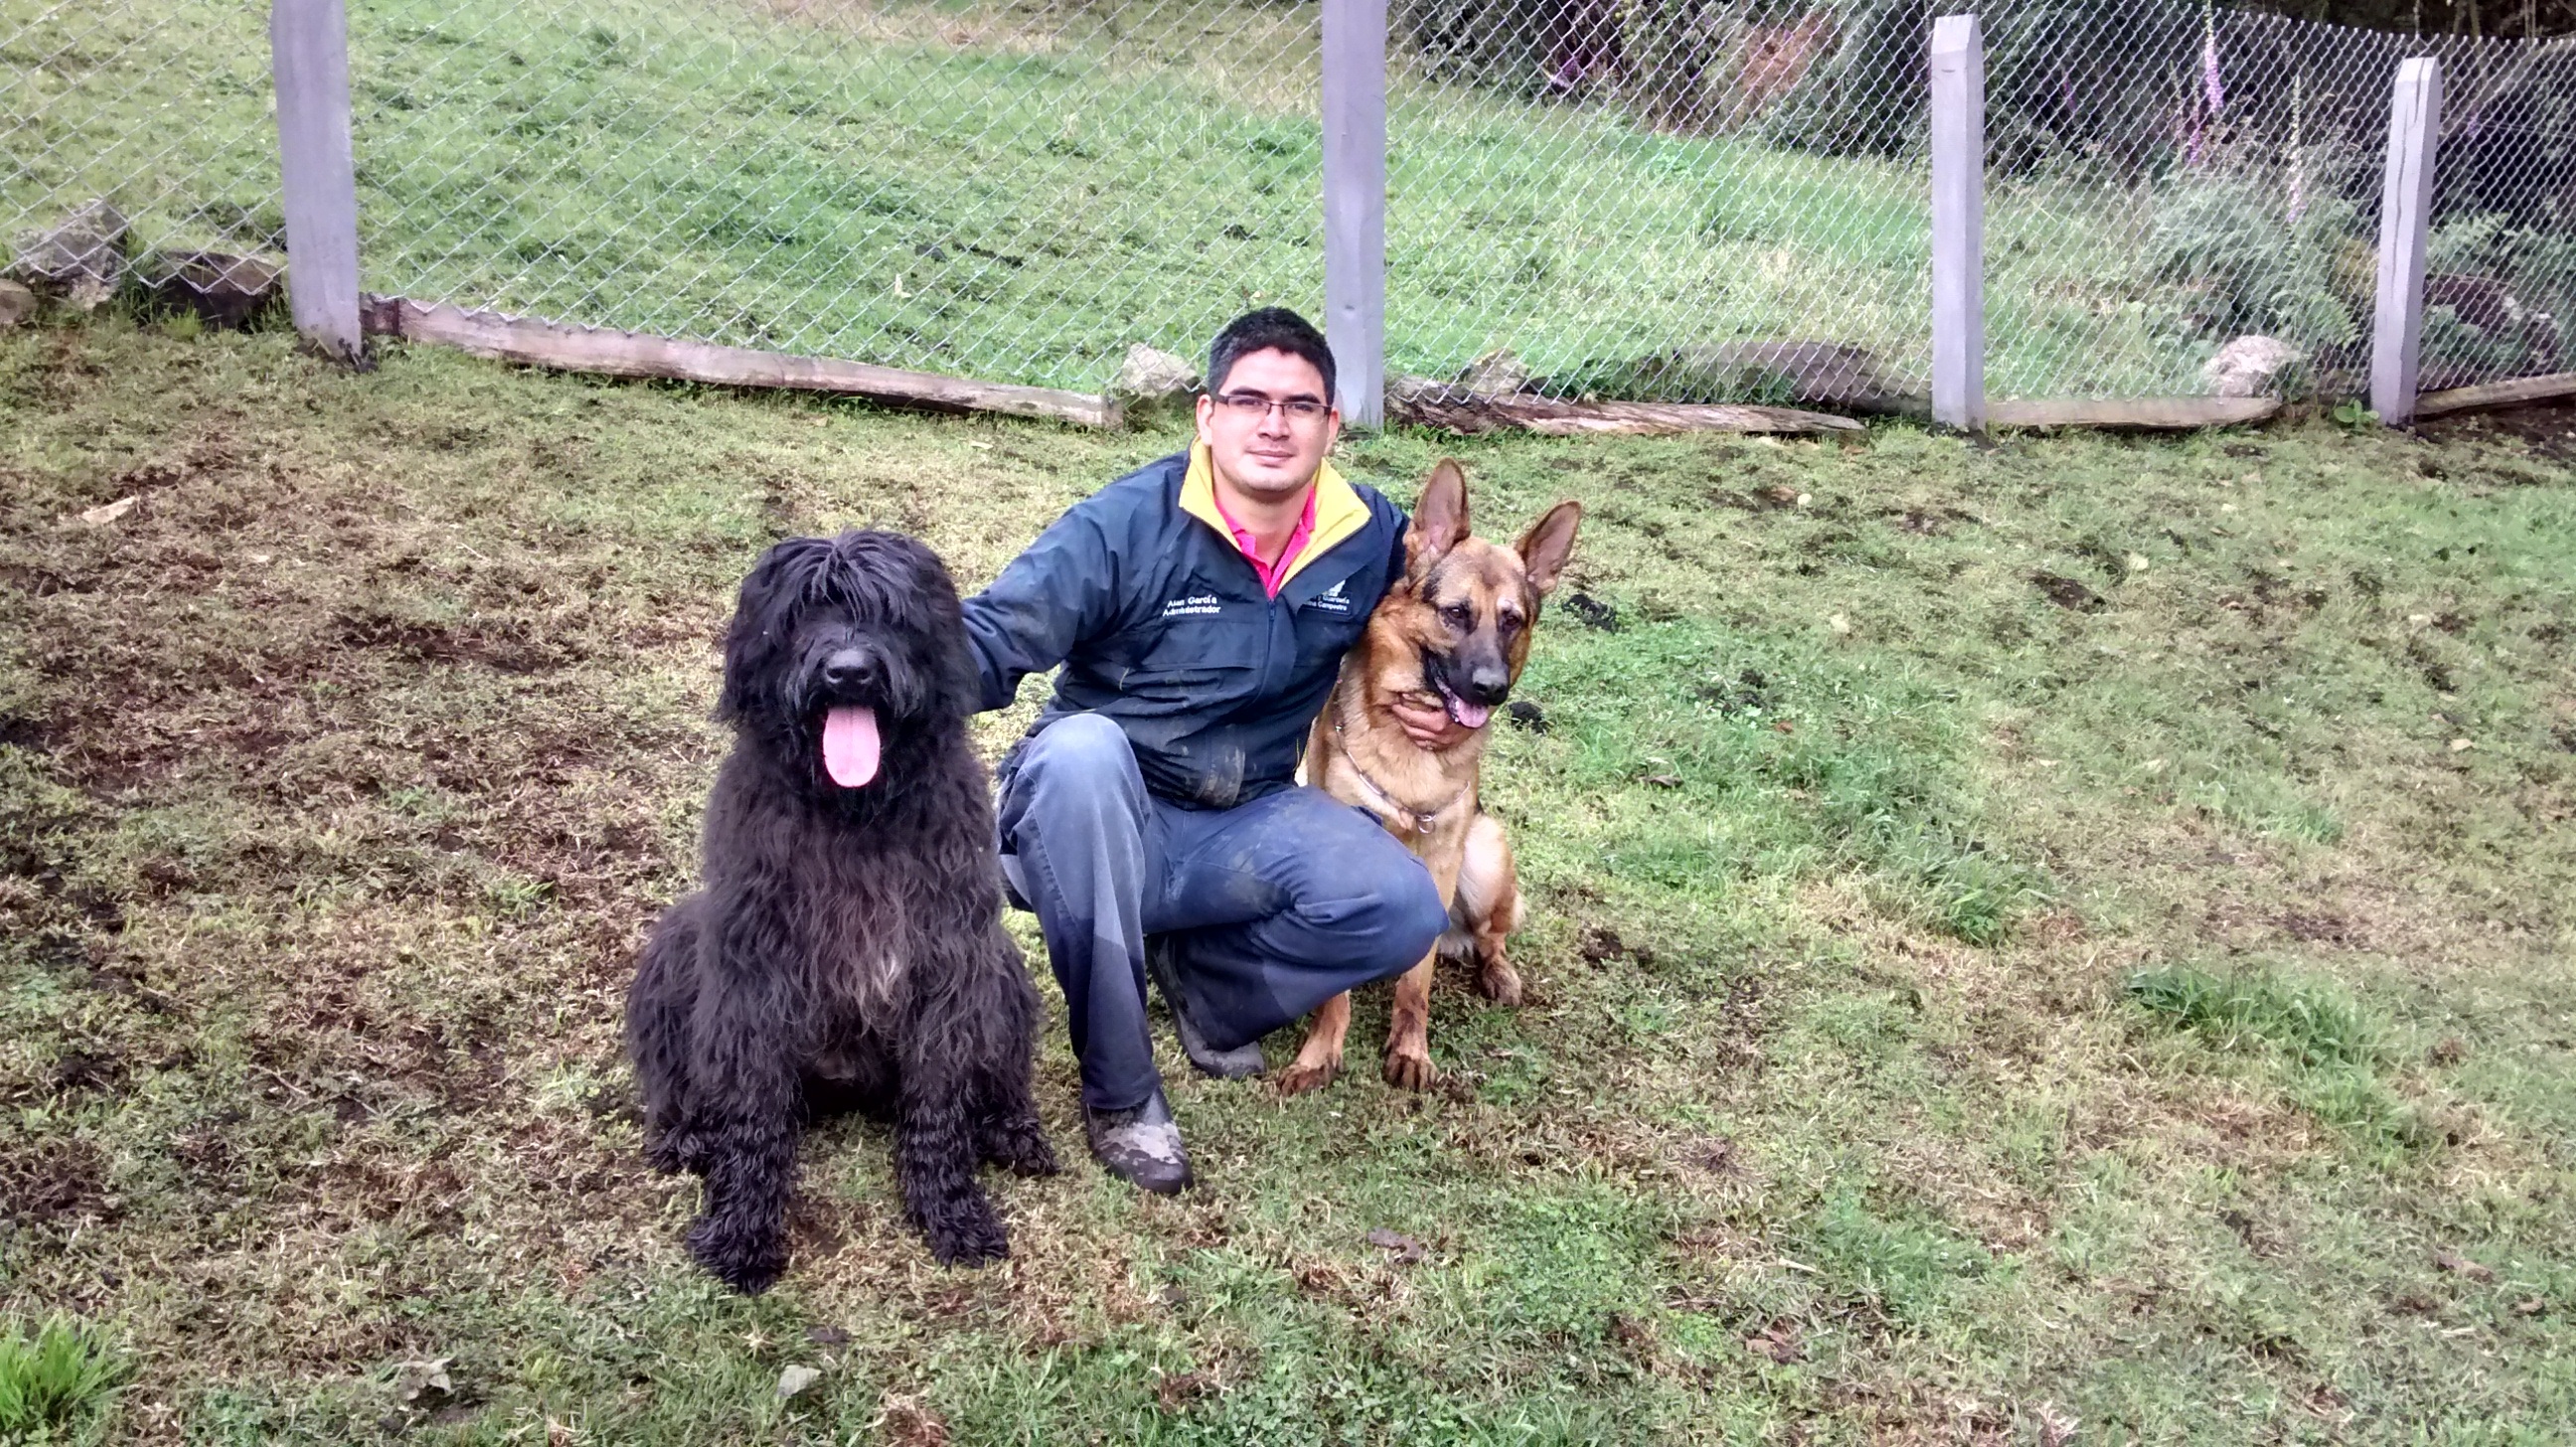
dog, pet, mammal, rest, golden retriever, gold, animals, vertebrate, german, labrador, pastor, attentive dog, pet sitting, dog resting, sitting dog, setter, dog like mammal, german shepherd dog, giant schnauzer